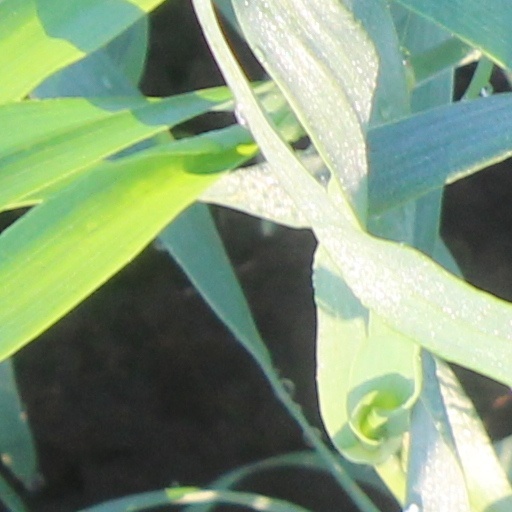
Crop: wheat